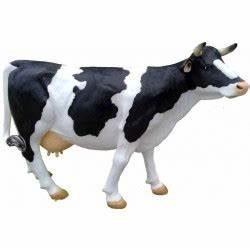
Label: mucca